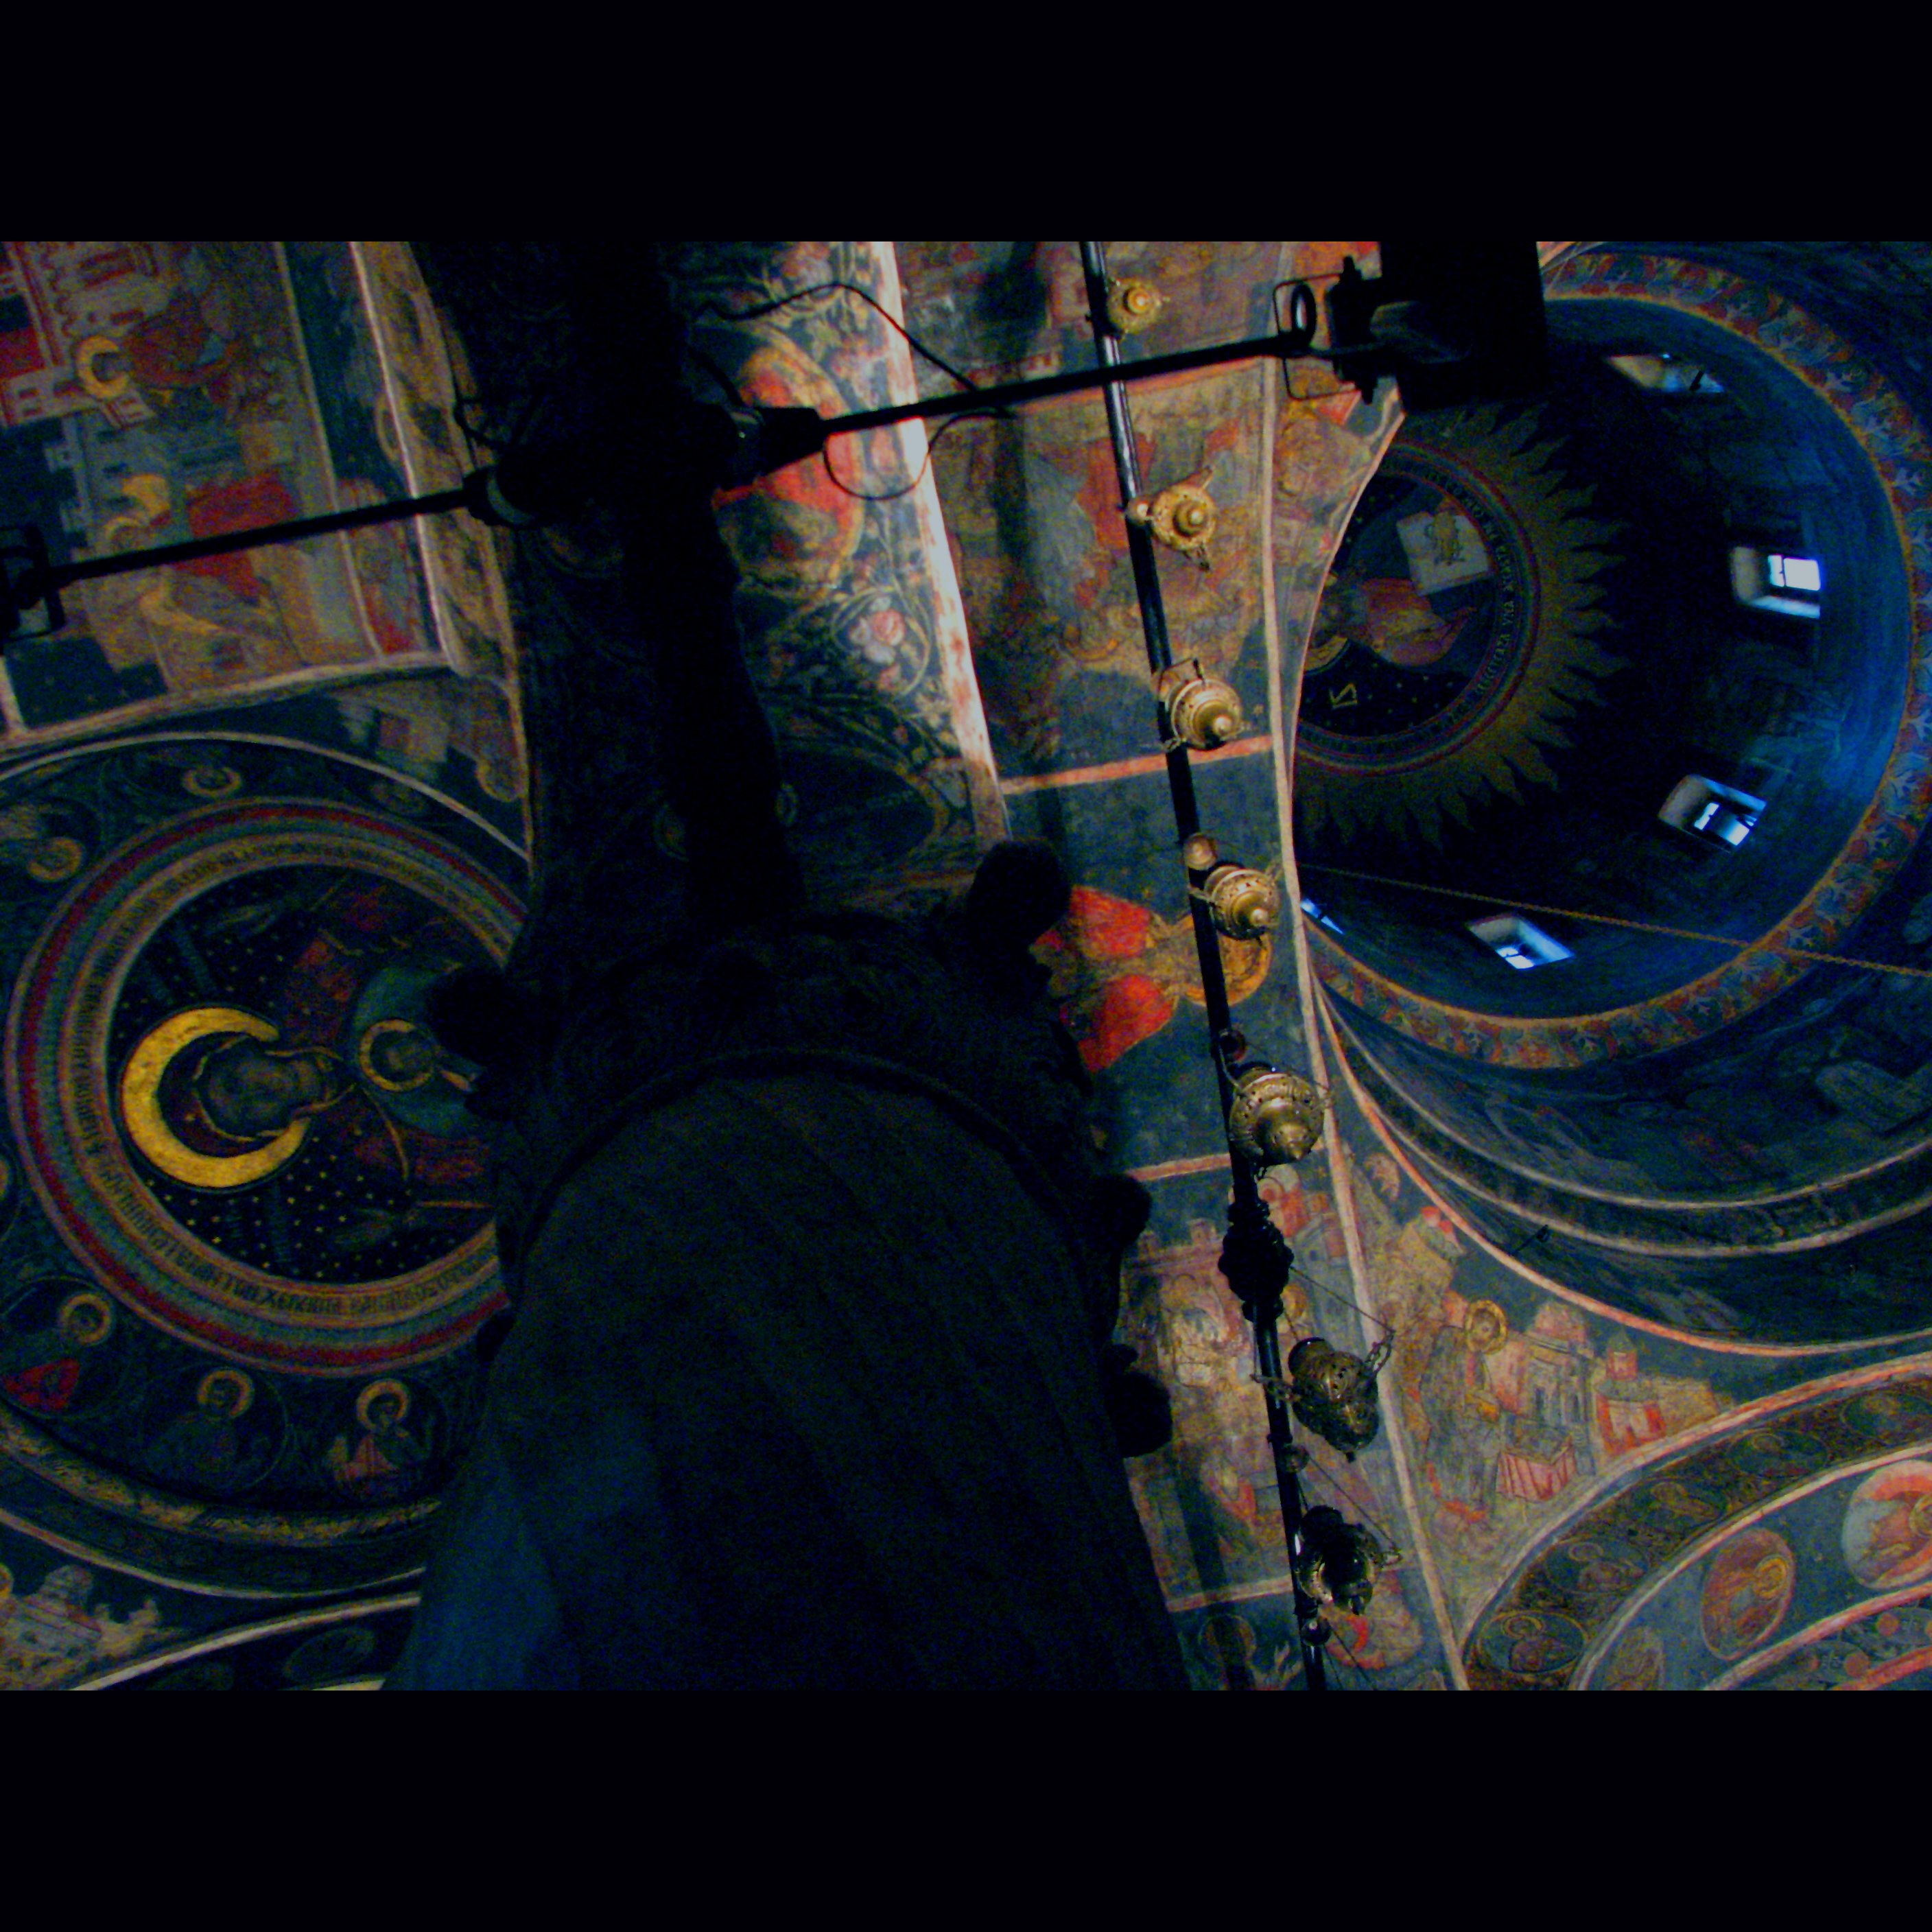
architecture, photography, building, photo, europe, pattern, color, religion, church, christian, circle, painting, photos, religious, art, cool image, de, design, monastery, symmetry, churches, fotografie, christianity, romana, orthodox, eastern, shape, romania, bucharest, convent, screenshot, bor, biserica, arhitectura, orthodoxy, romanian, ortodoxa, ortodox, manastirea, manastire, ortodoxia, ortodoxie, cretinism, cretin, ecclesiastical, bisericeasc, cladire, edificiu, bucuresti, centrulvechi, lipscani, stavro, stavropoleos, brancovenesc, 1724, modern art, fractal art